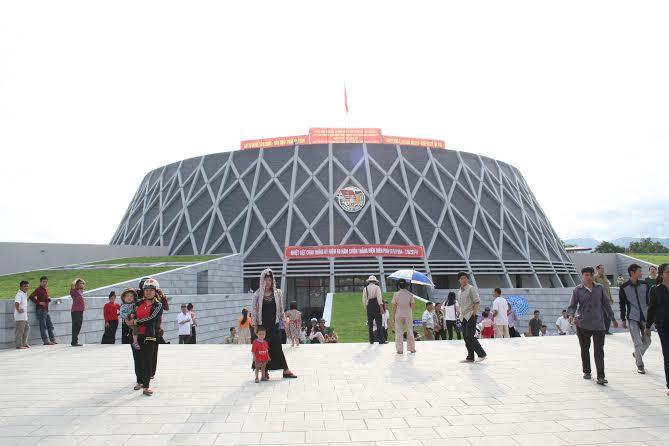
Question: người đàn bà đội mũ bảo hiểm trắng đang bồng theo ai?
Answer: người đàn bà đội mũ bảo hiểm trắng đang bồng một em bé